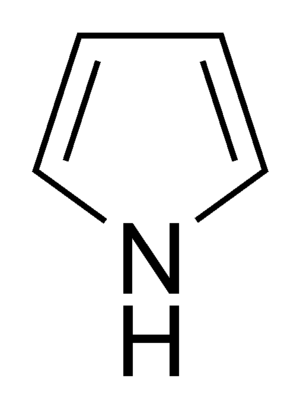
Les noyaux aromatiques simples, aussi appelés aromatiques simples, sont des composés aromatiques qui contiennent uniquement un système cyclique plan conjugué. La plupart d'entre eux portent des noms triviaux.